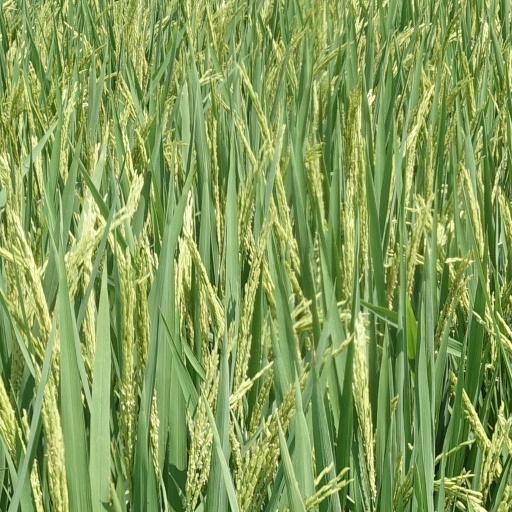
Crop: rice